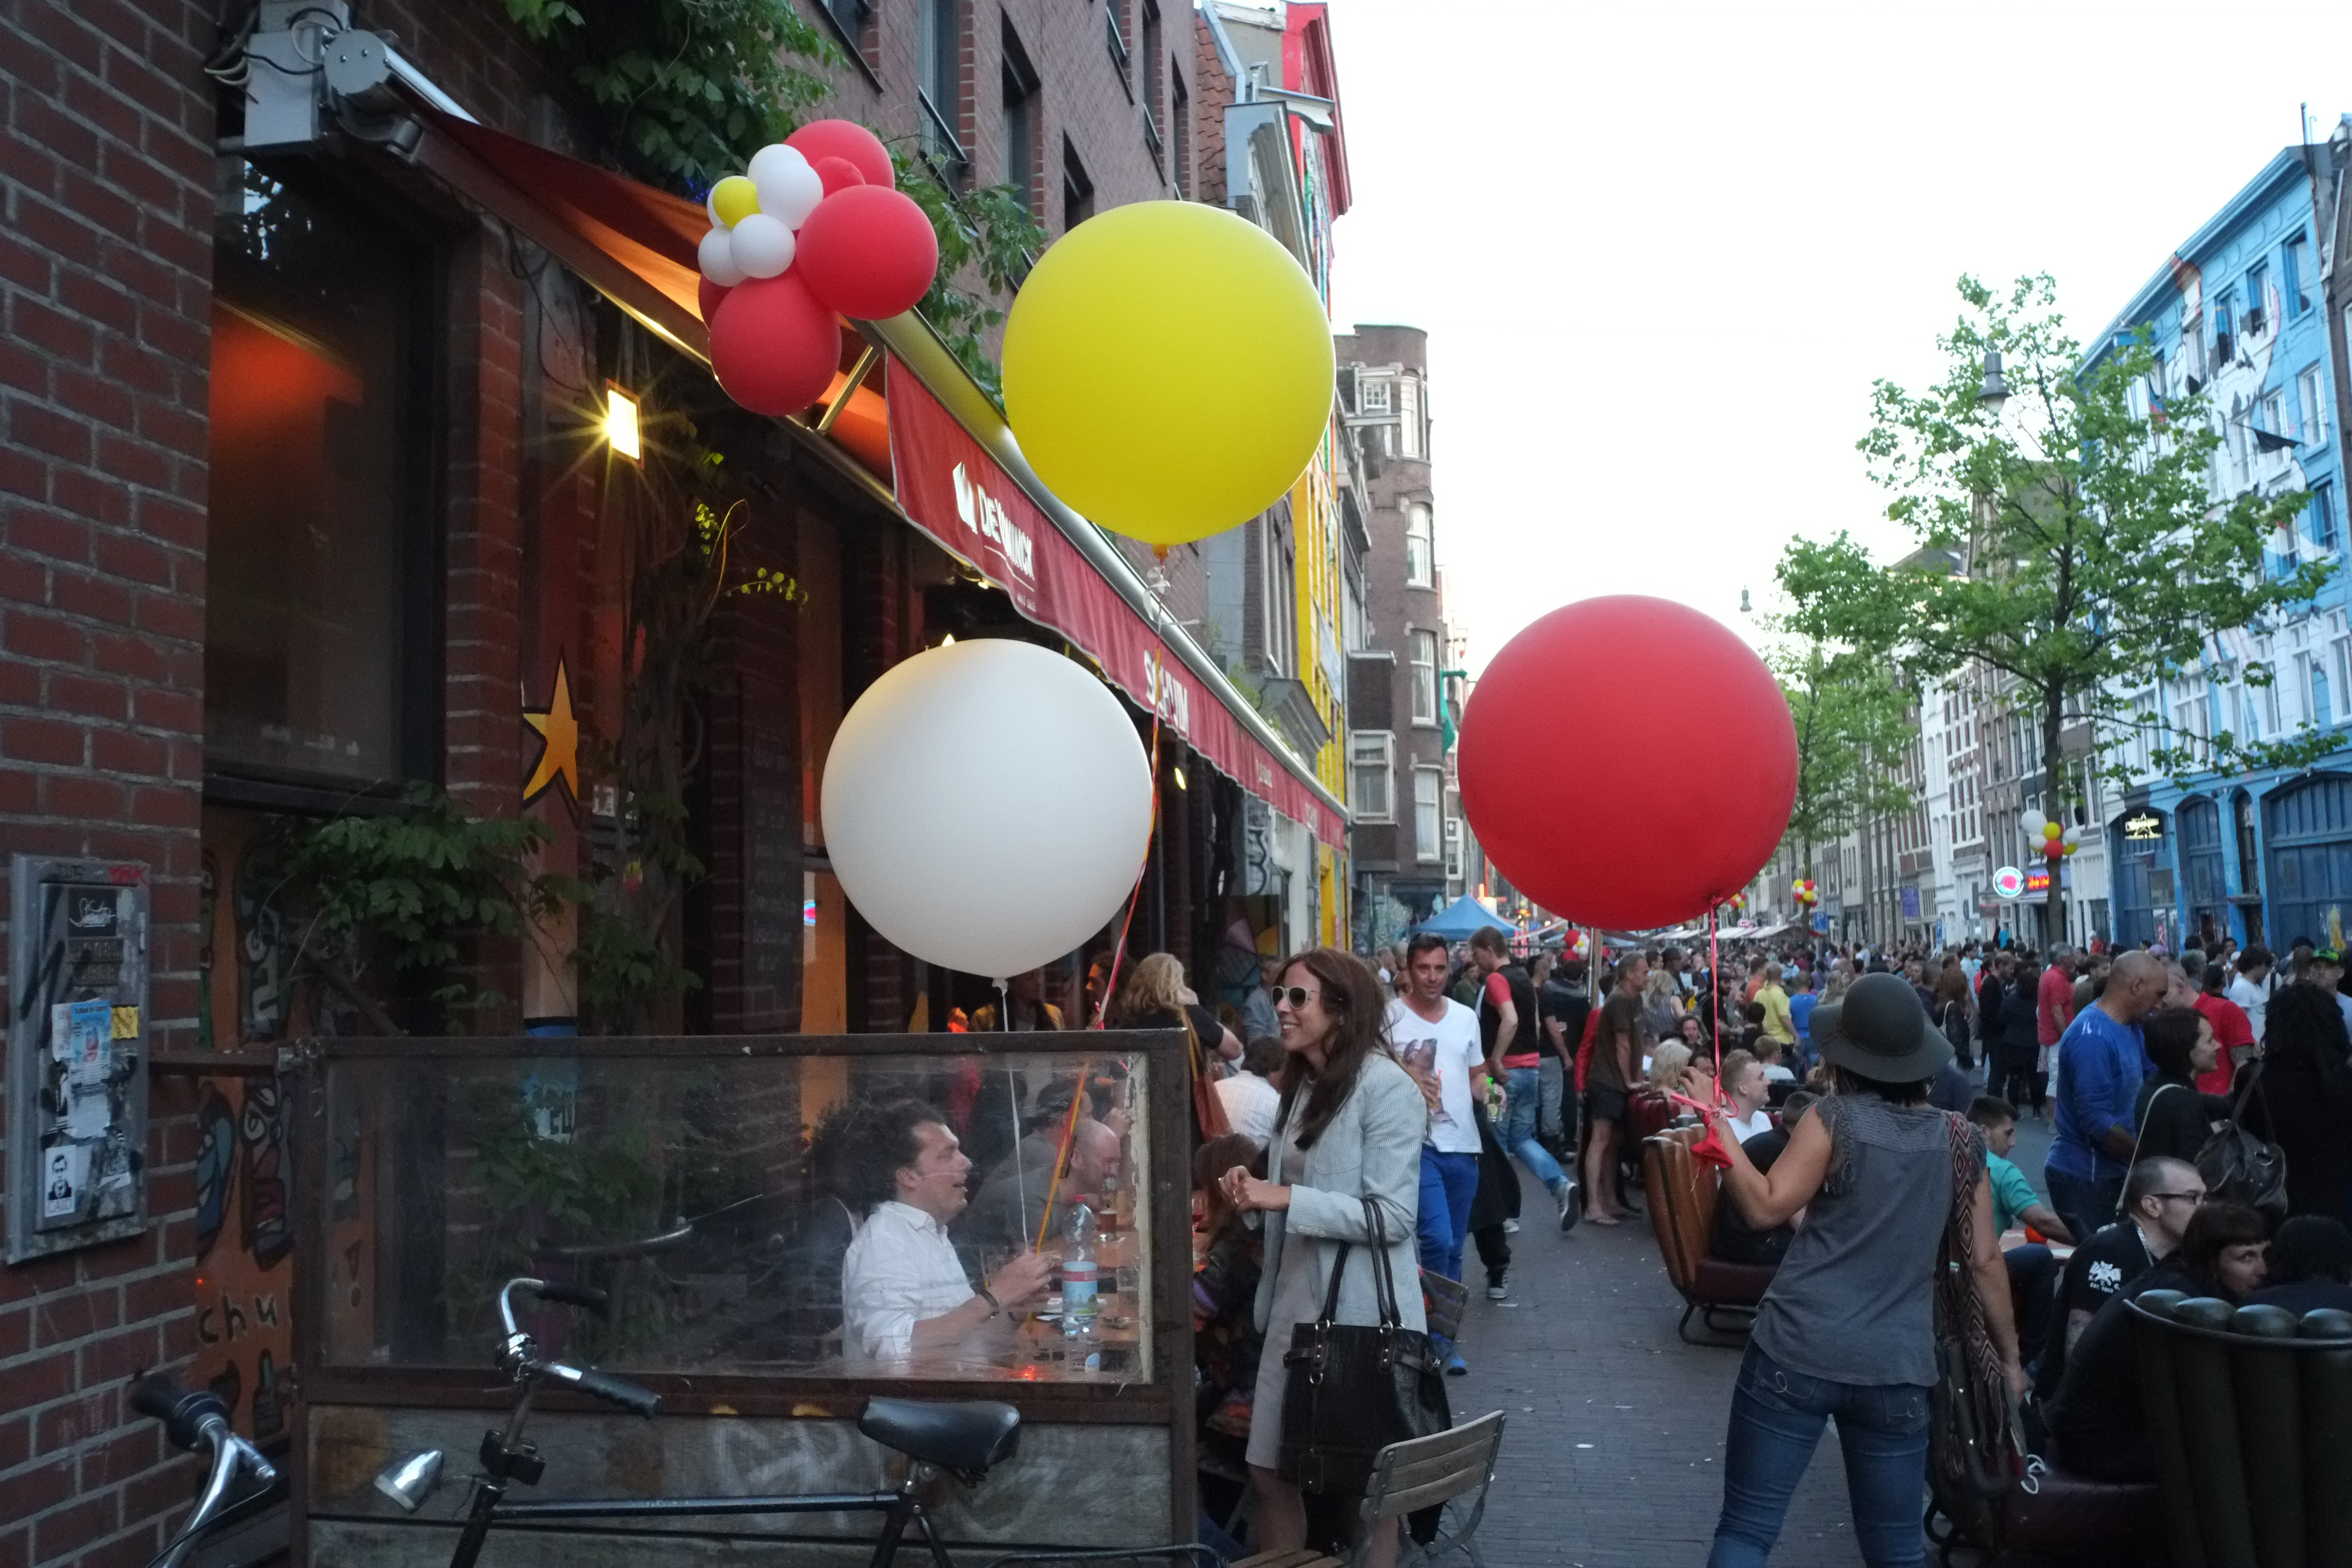
street, urban, travel, fujifilm, festival, amsterdam, netherlands, fuji, fujix, fujixe1